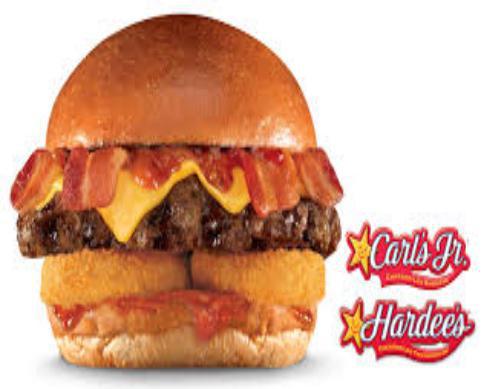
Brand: Carl's Jr
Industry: Food